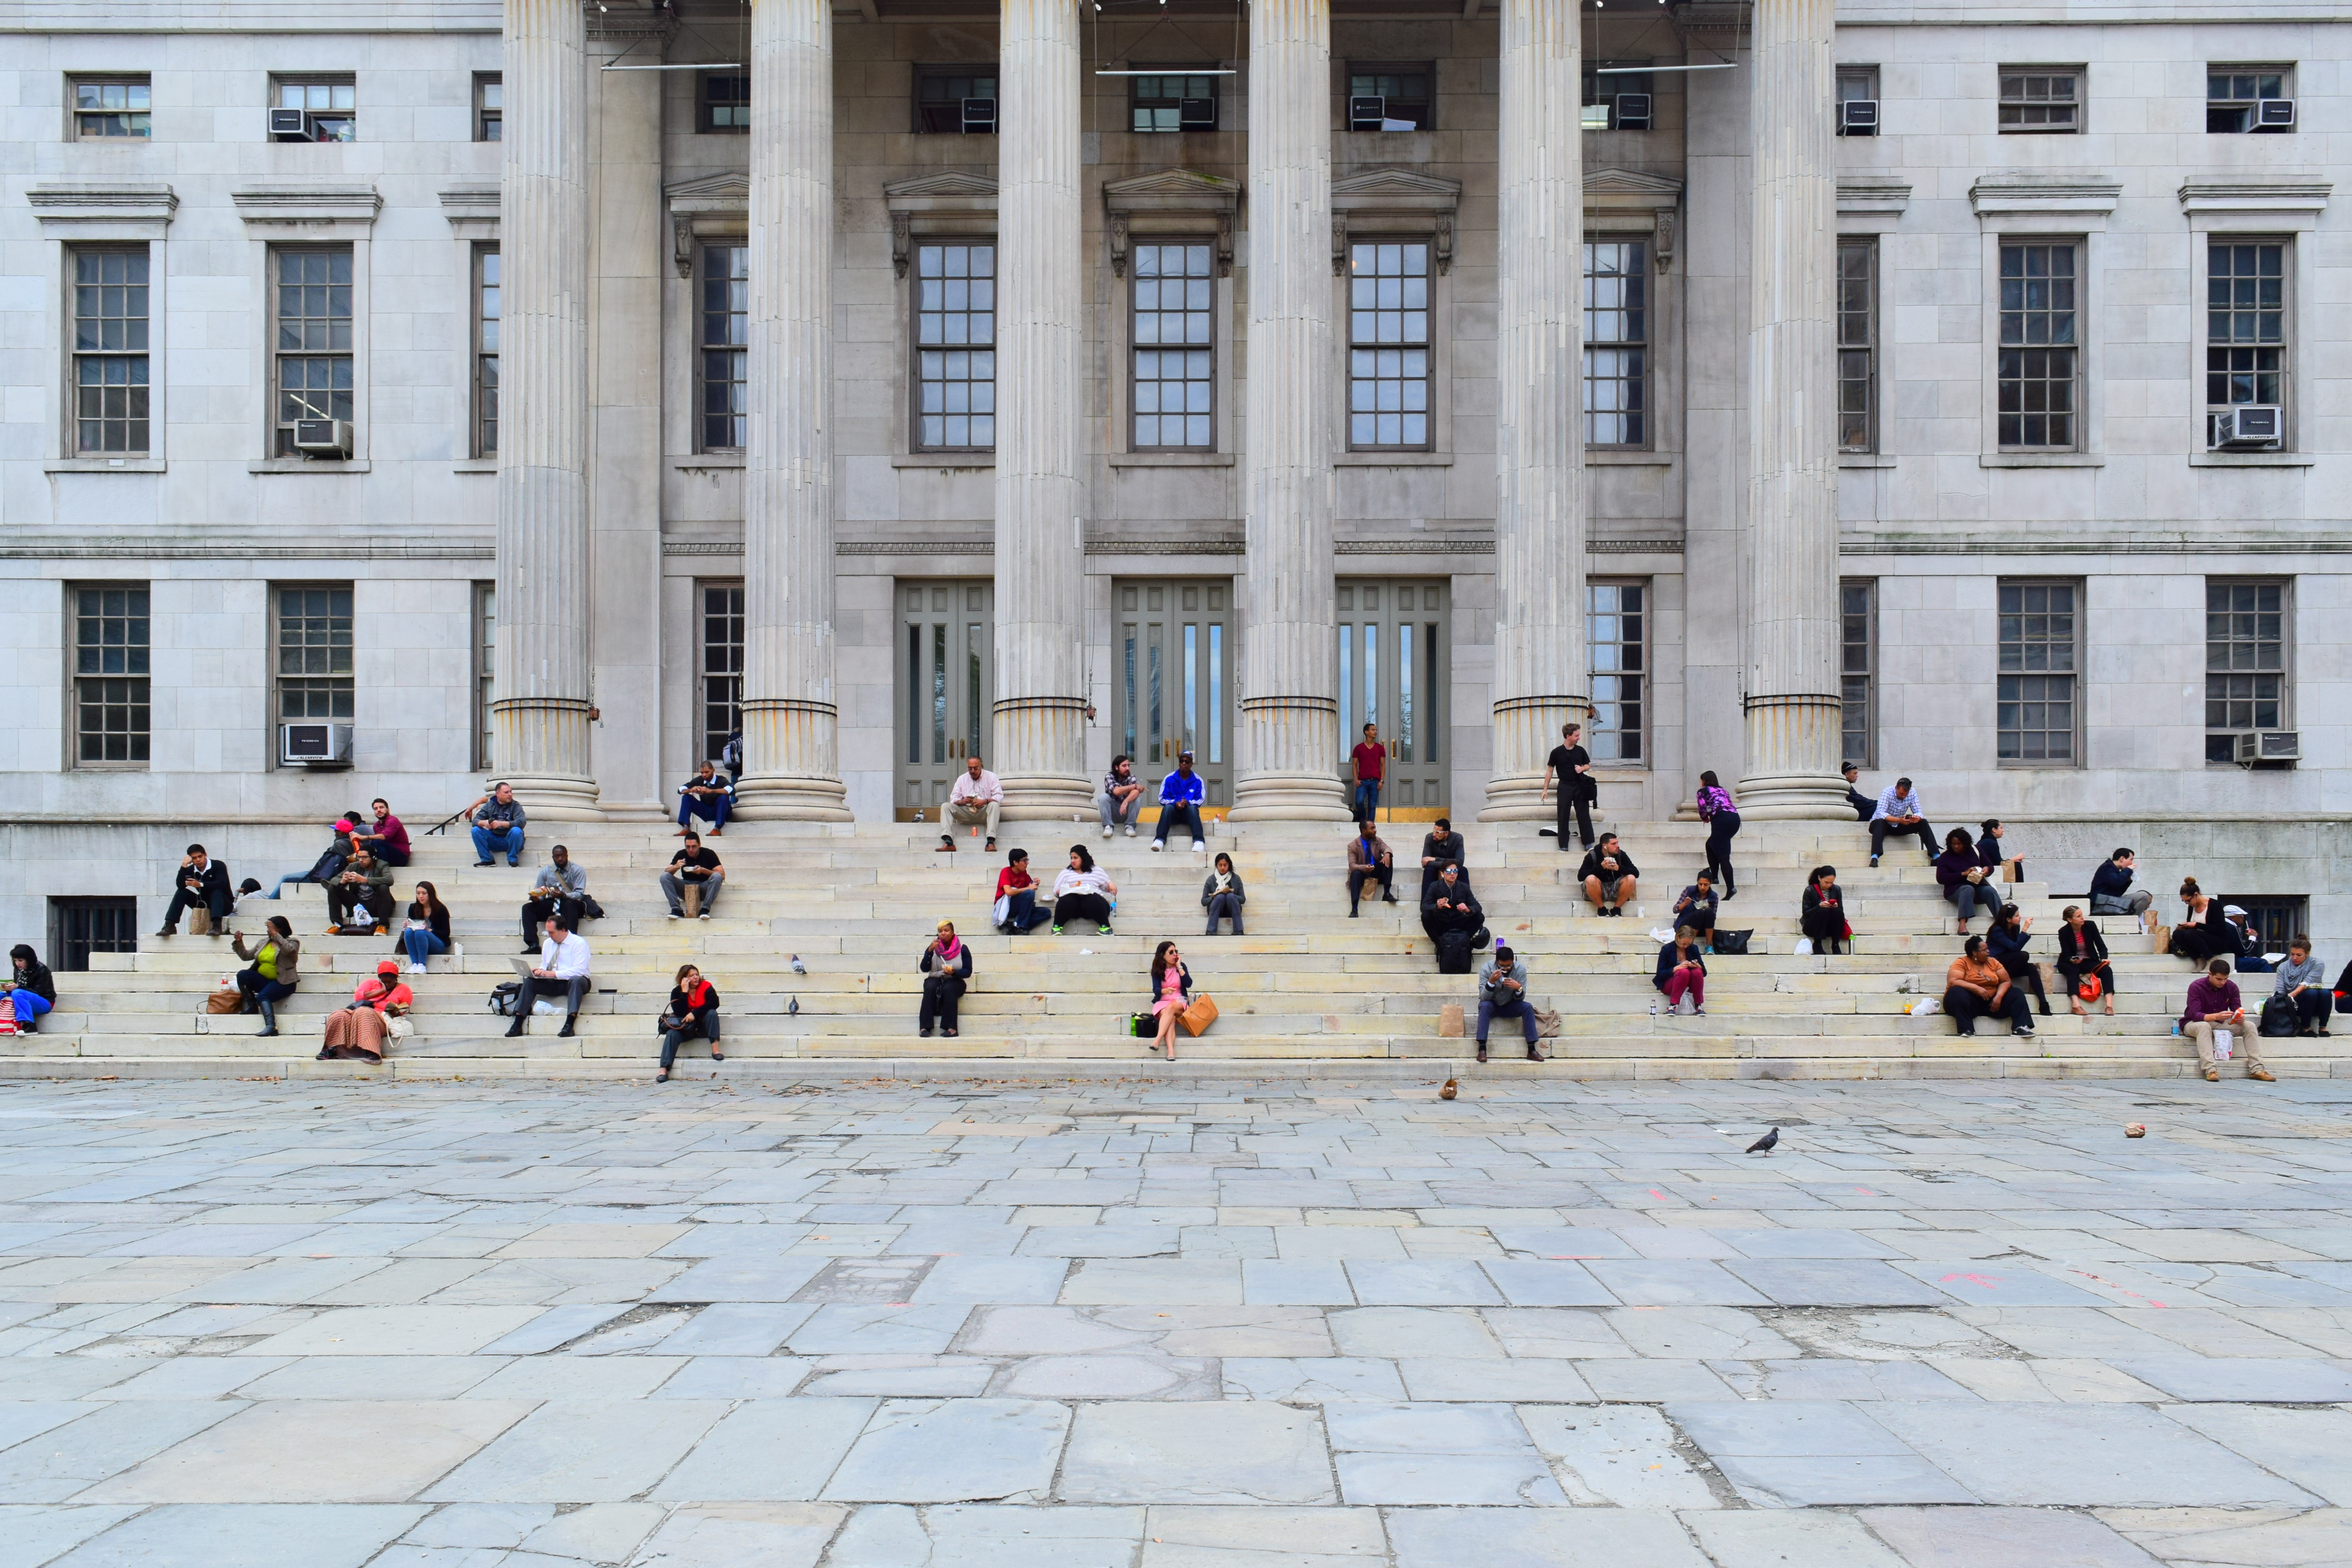
pedestrian, city, plaza, public space, town square, human settlement